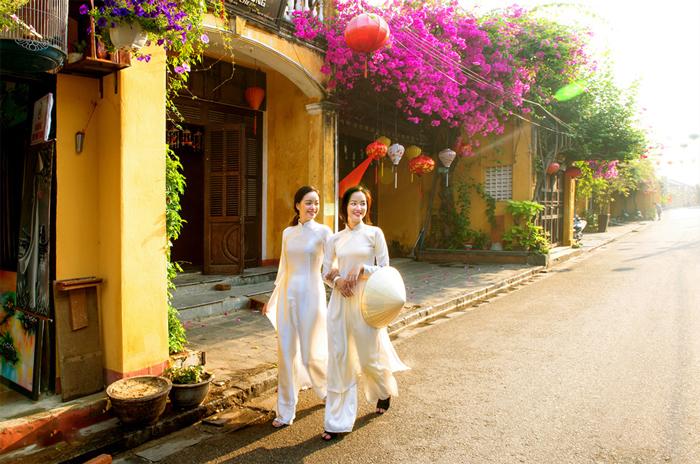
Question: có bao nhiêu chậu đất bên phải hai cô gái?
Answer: có hai chậu đất bên phải hai cô gái